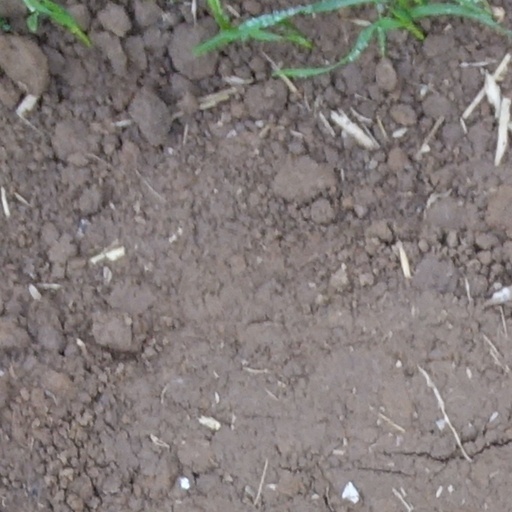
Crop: wheat